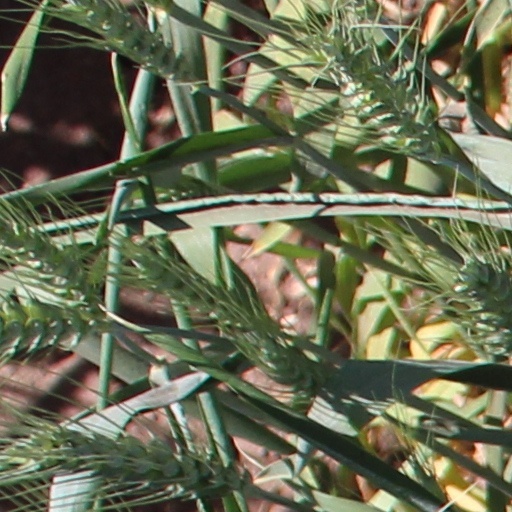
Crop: wheat